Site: brandenburg
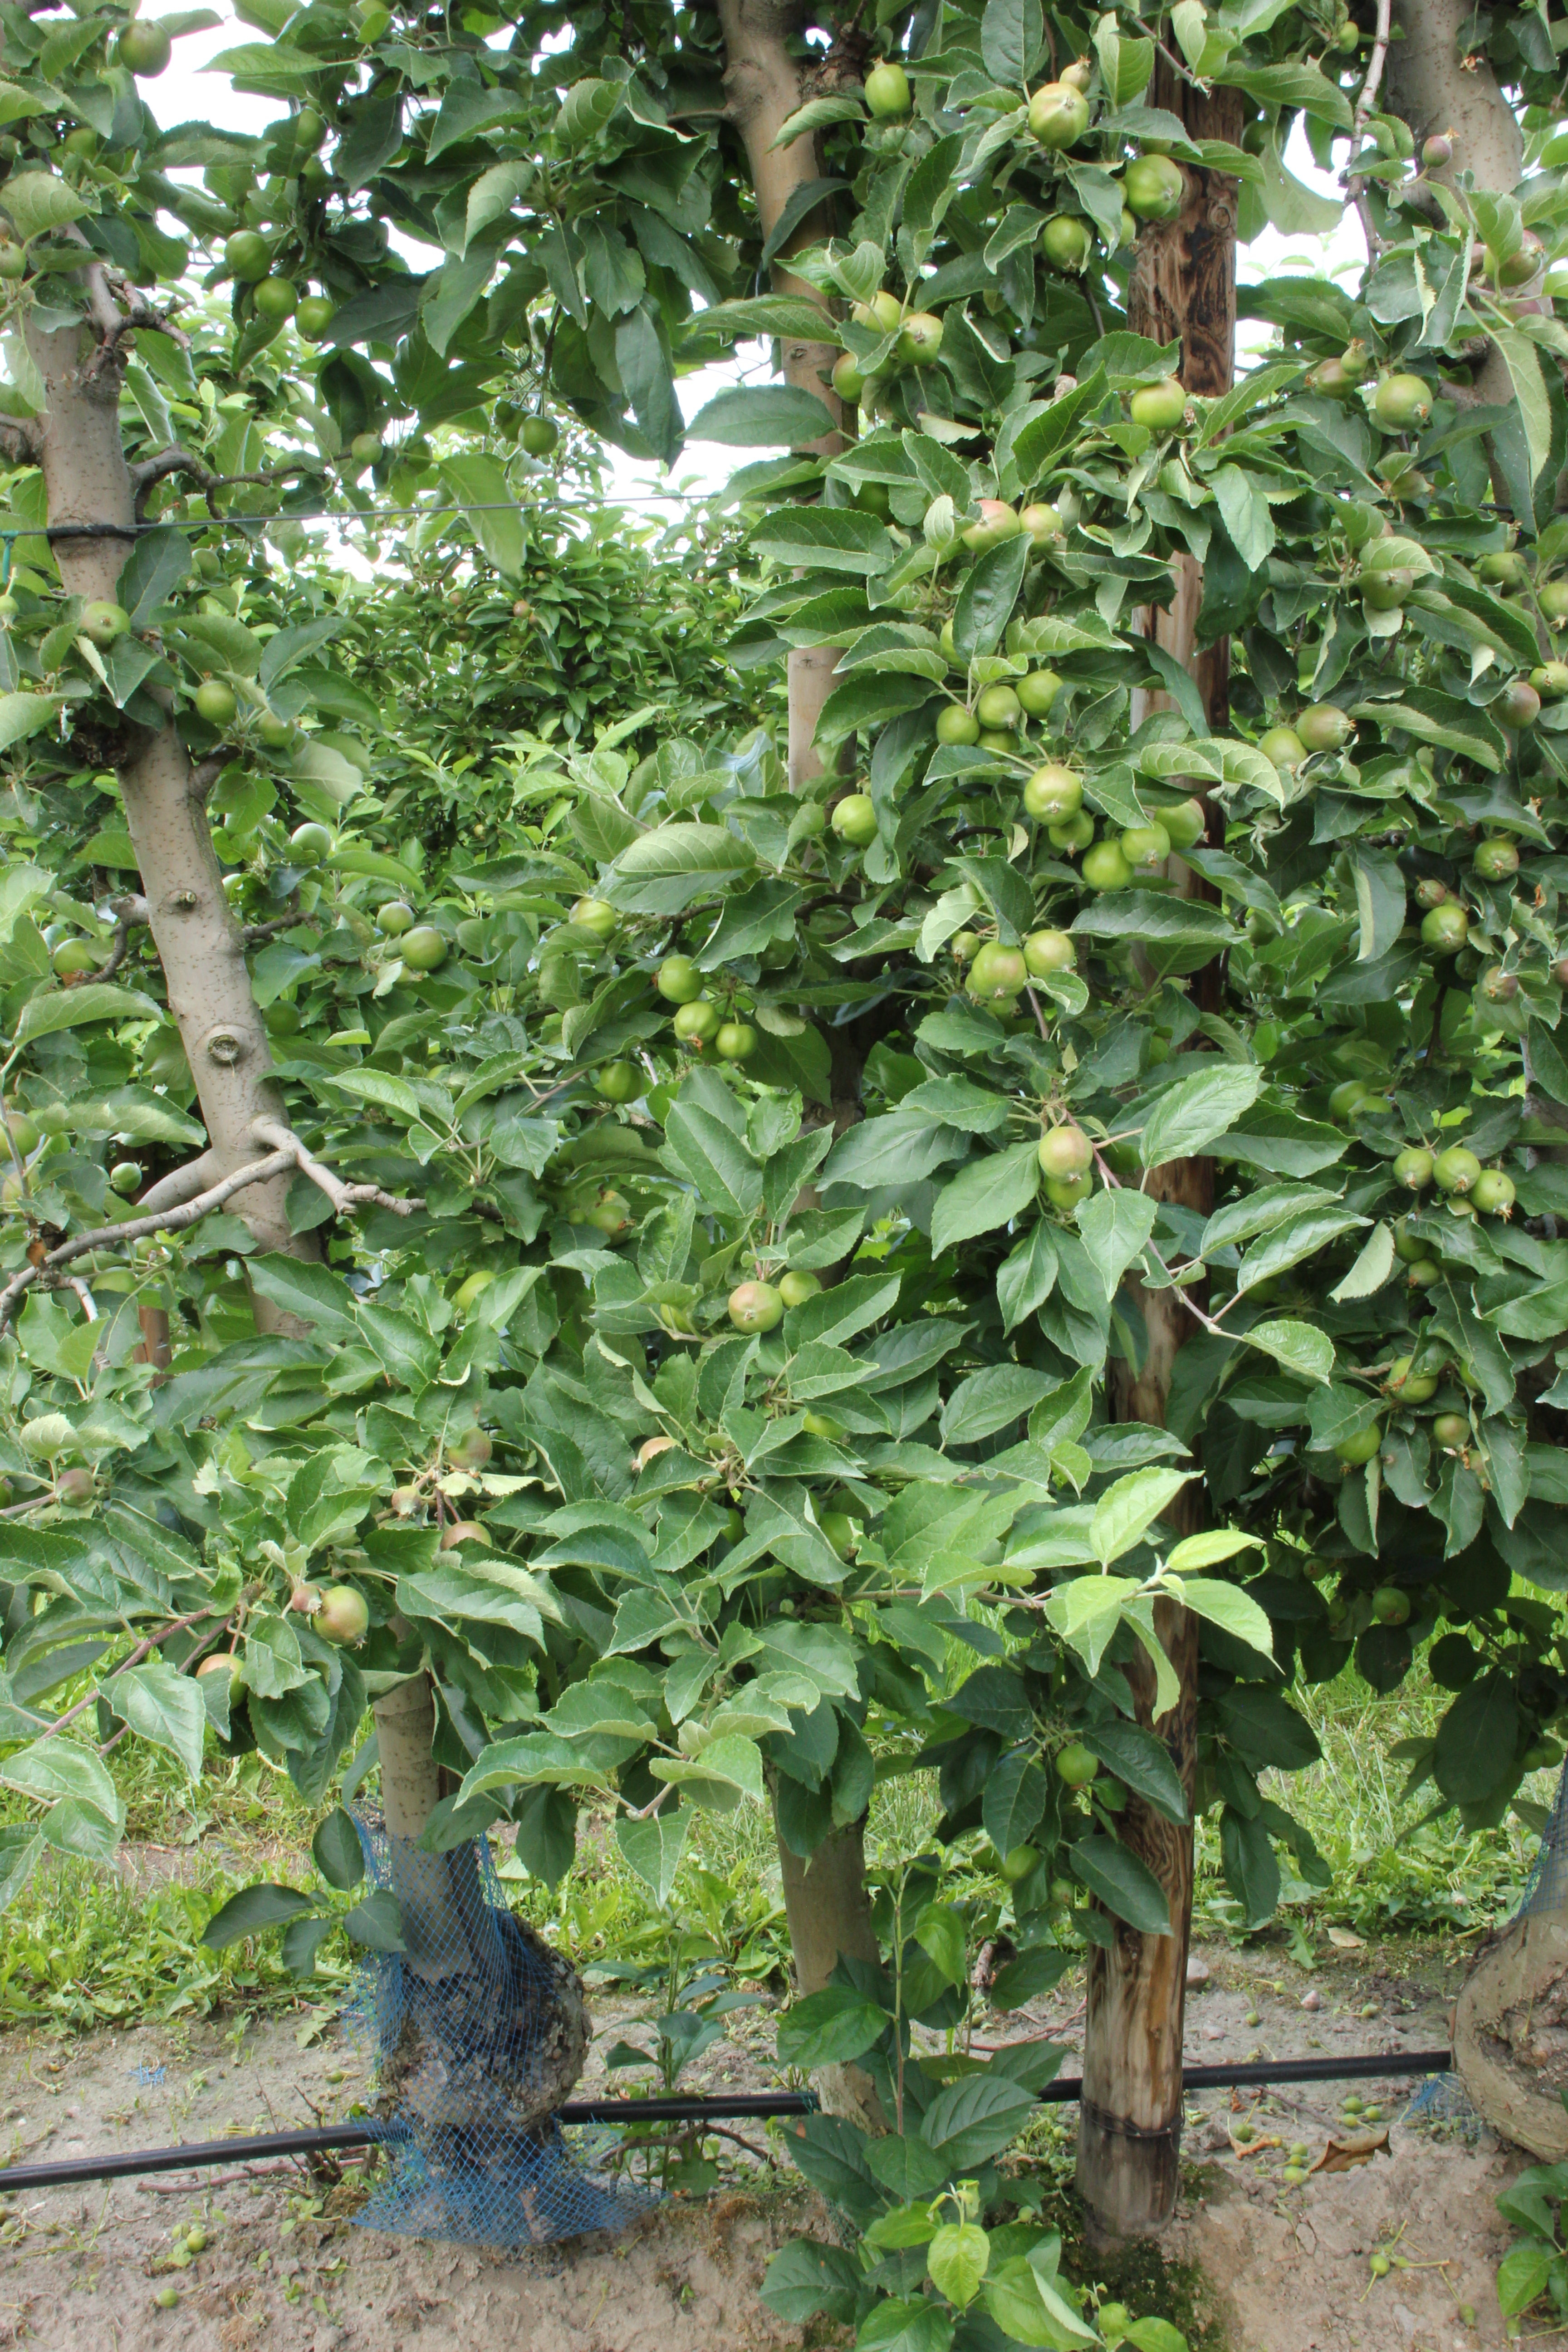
Growth stage (BBCH 73): Development of fruit